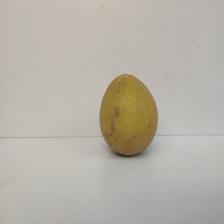
Size: Large